St. Brice's Church, Gościęcin

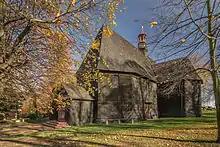
St. Brice's Church

St. Brice's Church in Gościęcin, Poland, is a historic, wooden shrine belonging to the Parish of the Assumption of the Holy Virgin Mary in Gościęcin.